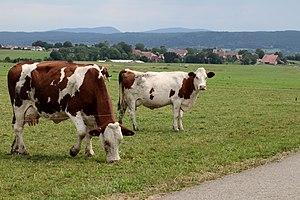
Vue de Bulle (Doubs).
Morbier est une appellation d'origine désignant un fromage de lait cru de vache, fabriqué dans le massif du Jura en France, et qui tient son nom du bourg jurassien de Morbier. Cette appellation est protégée grâce à une AOP depuis 2002.